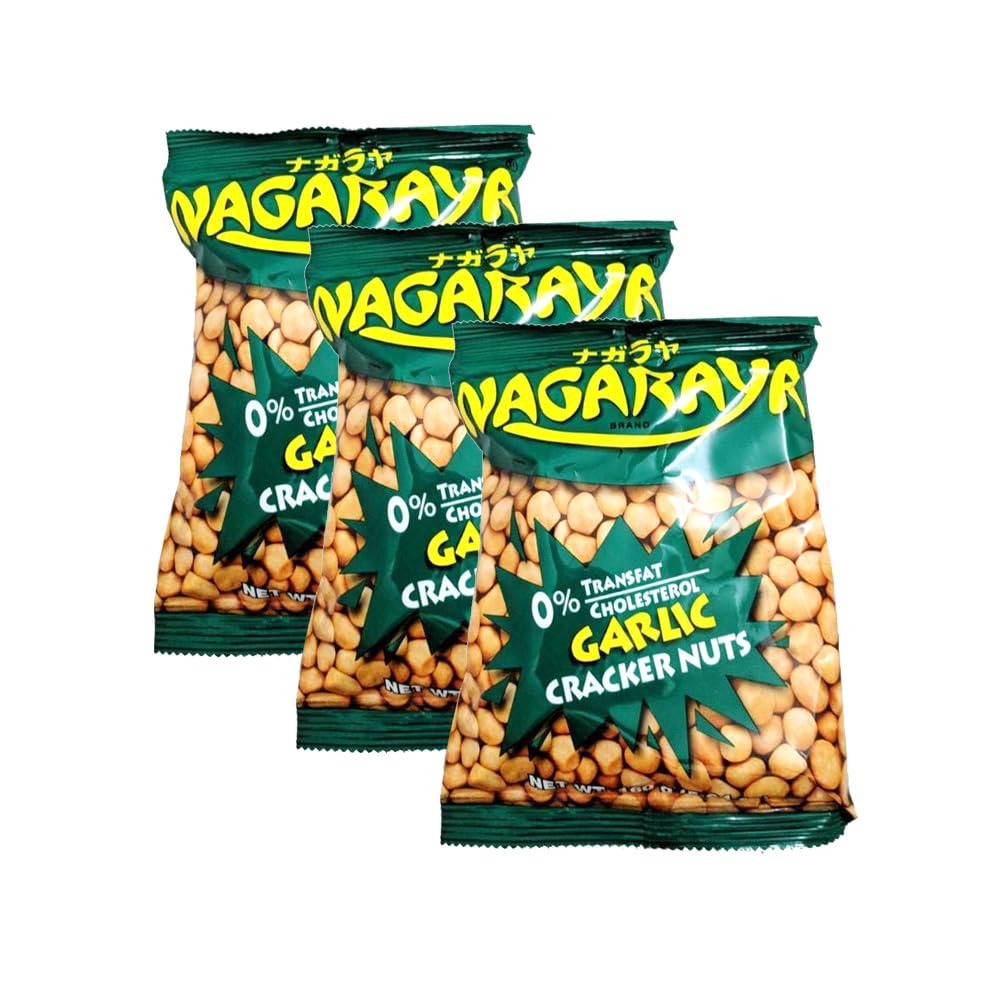
Item Name: Cracker Nuts (Garlic Flavor) - 5.6oz (Pack of 3) by Nagaraya
Value: 1.0
Unit: Count

Price: 13.99